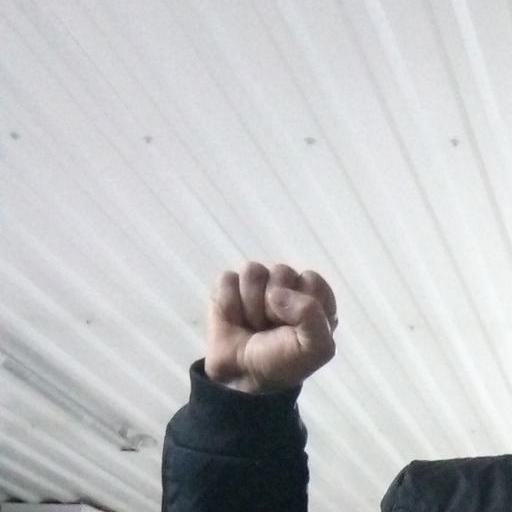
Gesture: fist